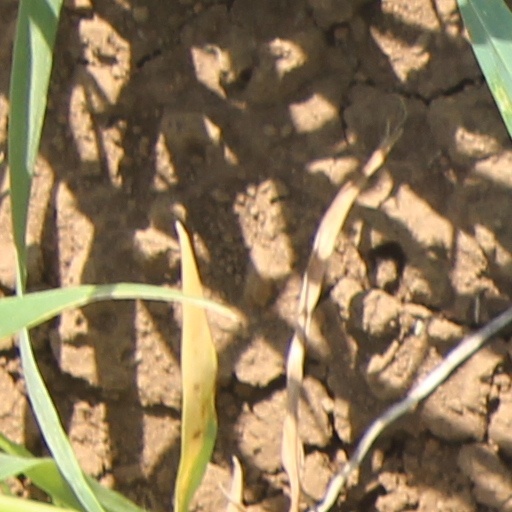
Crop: wheat